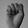
ASL letter: S